Courts of New York

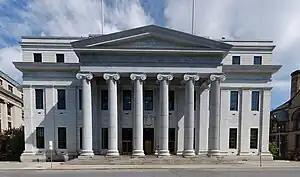
The 1842 courthouse of the New York Court of Appeals in Albany

Lincoln, Charles Z., The Constitutional History of New York from the Beginning of the Colonial Period to the Year 1905 (1906)